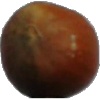
Label: nut_forest